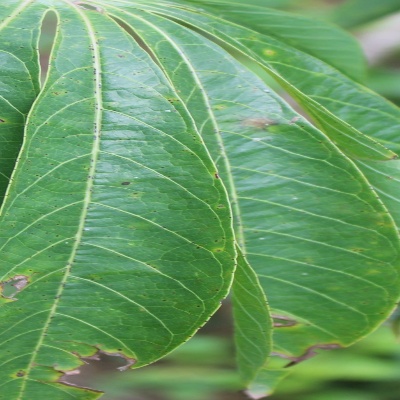
Crop: Cassava
Condition: brown spot